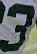
Number: 3